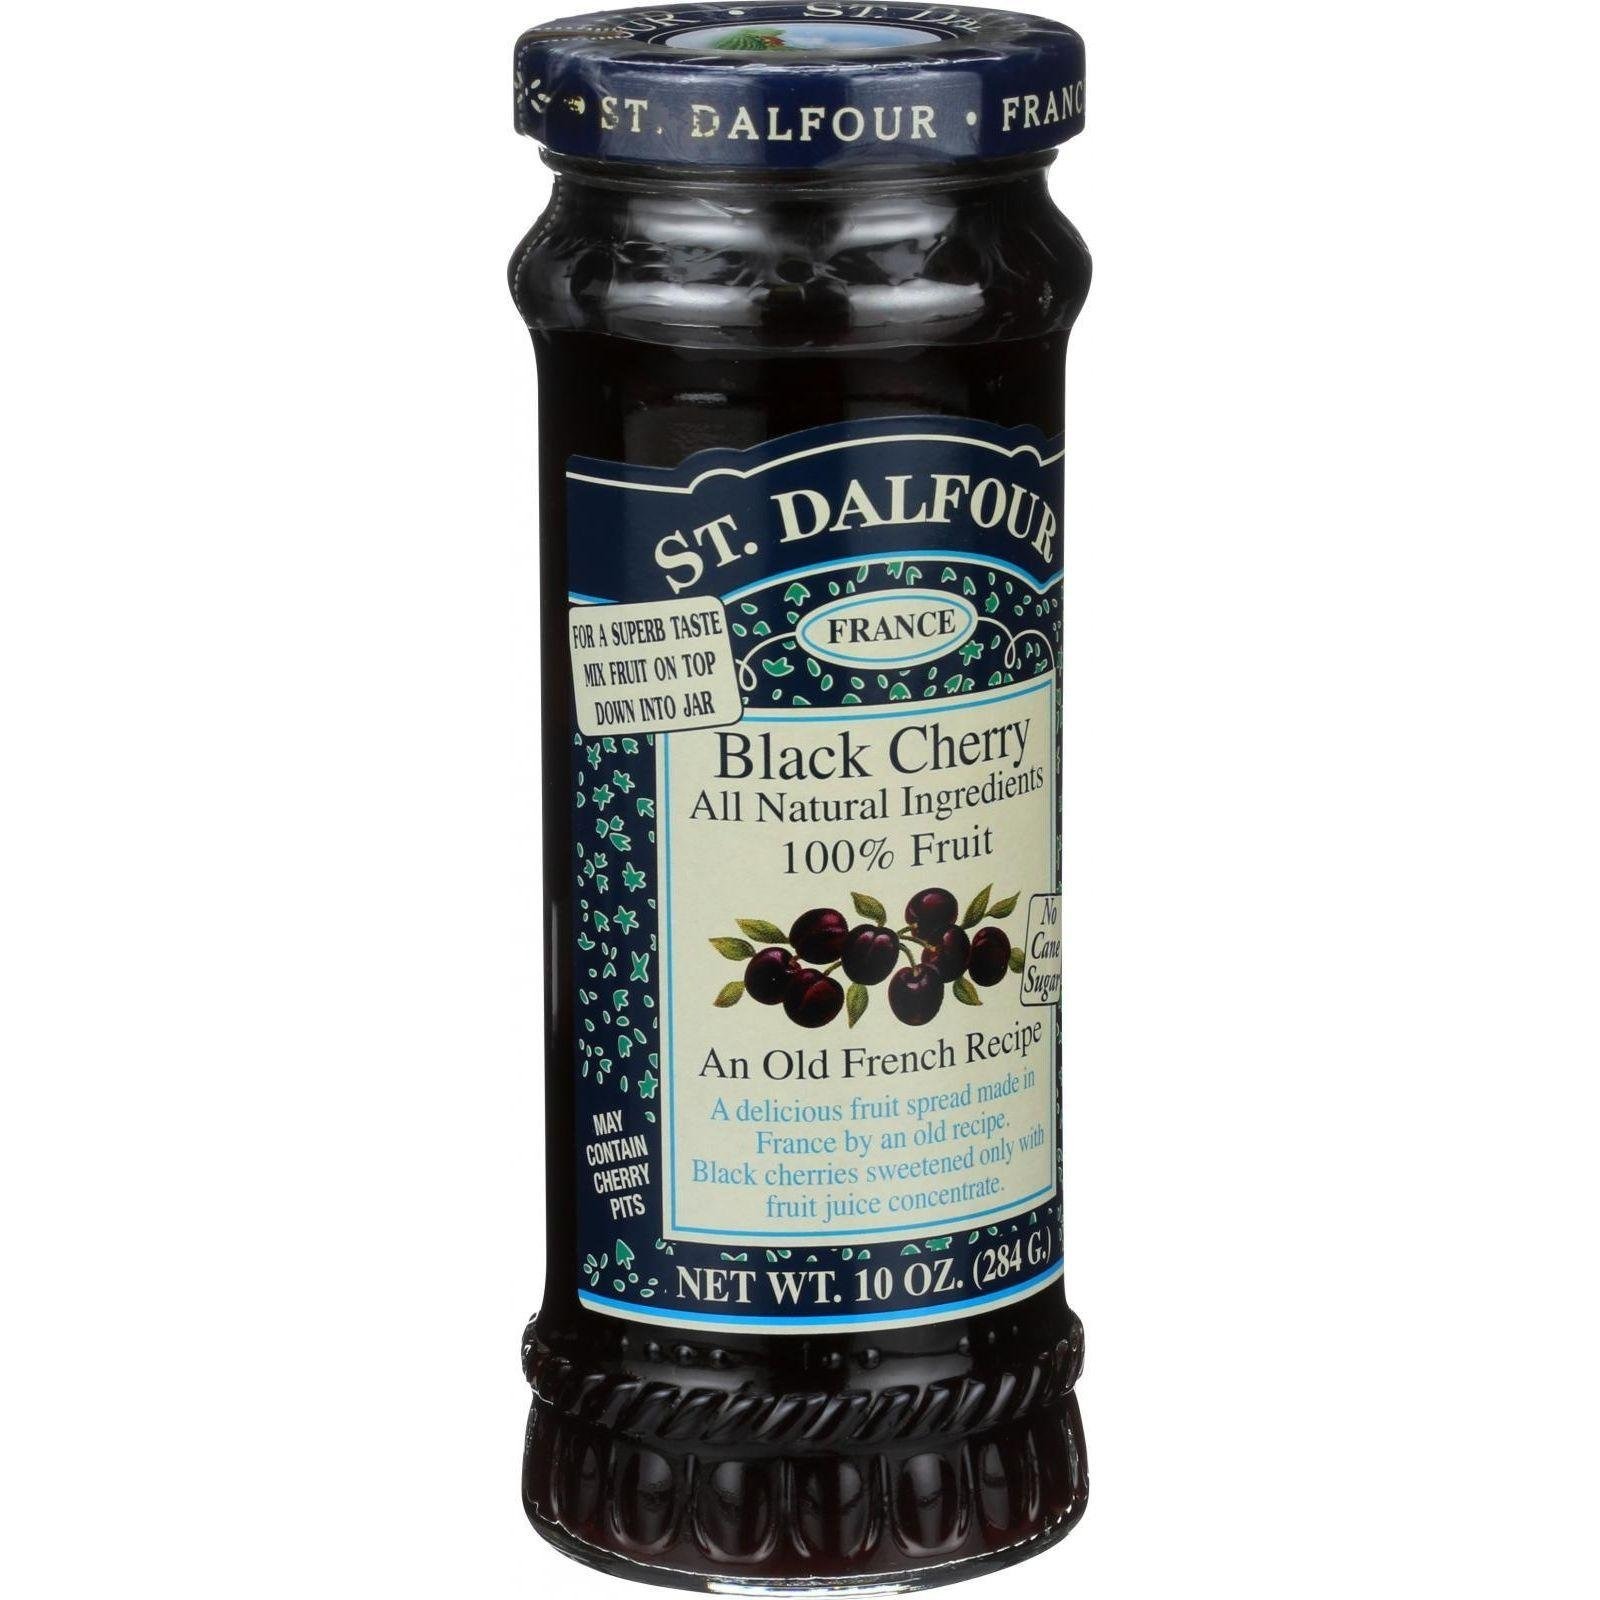
Item Name: St. Dalfour Black Cherry Conserves, 10 Ounce (Pack of 6)
Bullet Point: Gluten Free
Value: 60.0
Unit: Ounce

Price: 11.2